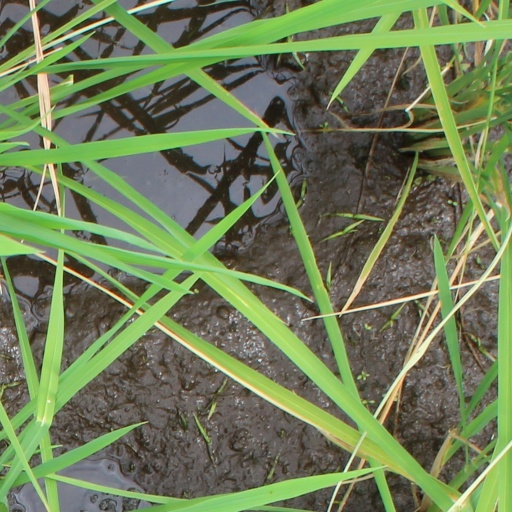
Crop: rice